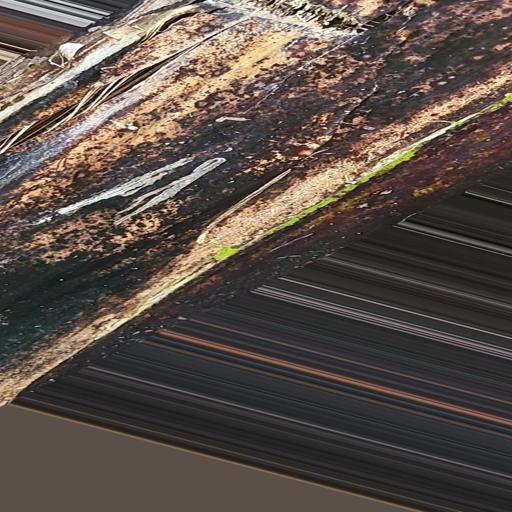
Label: bract_mosaic_virus